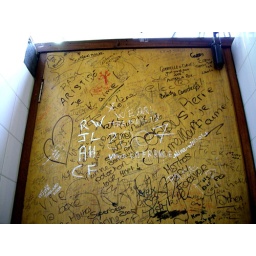
a public toilet door near Edinburgh castle with international graffiti